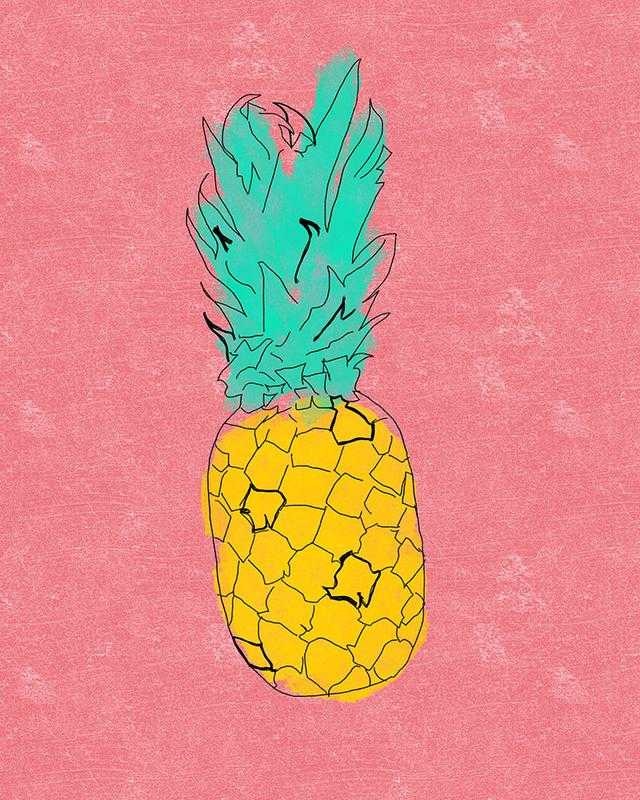
Label: Pineapple